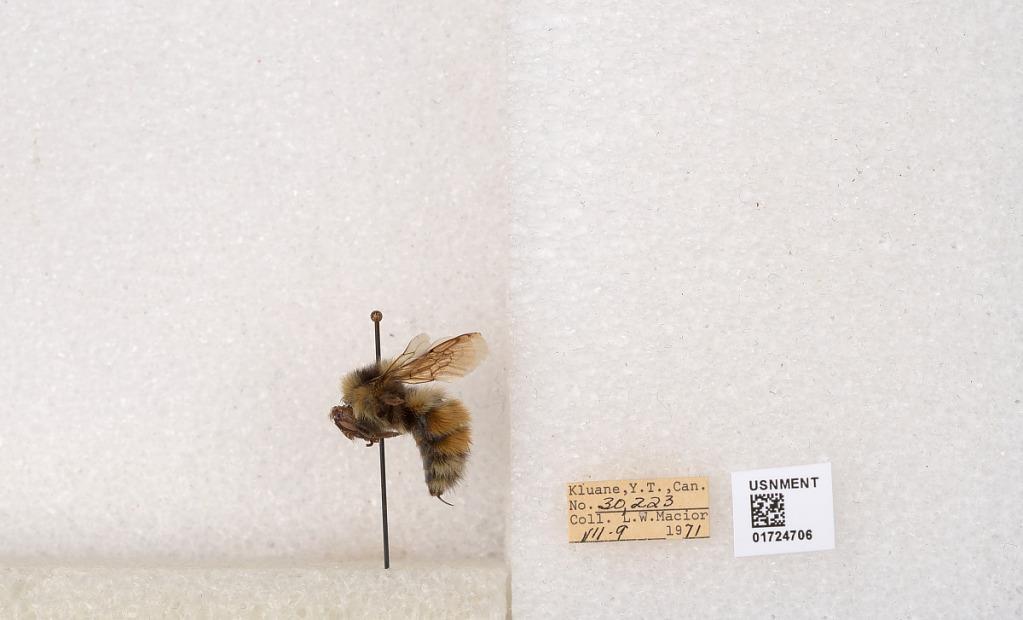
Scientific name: Bombus (Pyrobombus) sylvicola Kirby
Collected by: L. Macior
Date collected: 1971-7-9
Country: Canada
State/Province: Yukon Territory
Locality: Kluane National Park and Reserve
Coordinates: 60.7493, -139.504